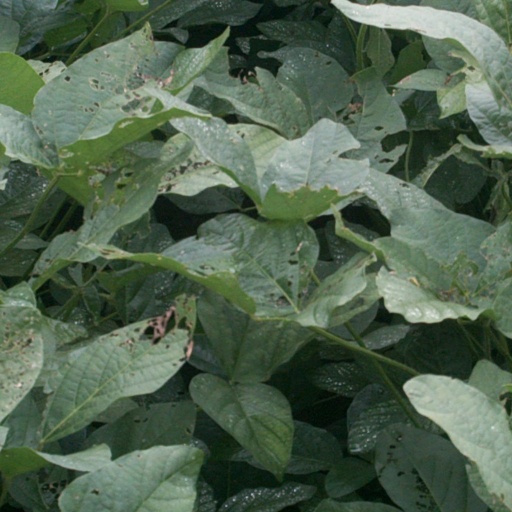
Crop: soybean